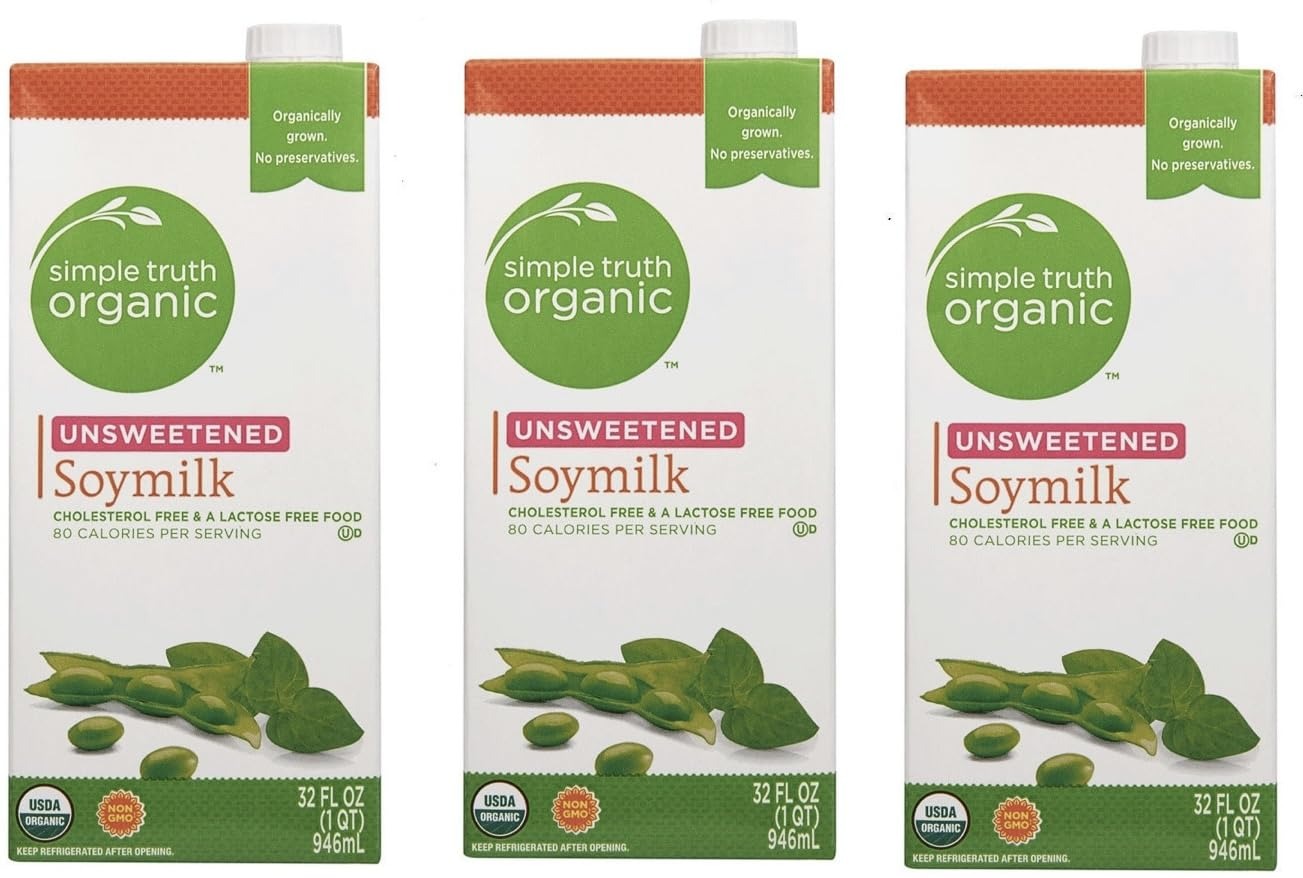
Item Name: Simple Truth - Organic Unsweetened Soy Milk - 3 Pack. Plus GTF Sticker & Spearmint Gum Stick
Value: 96.0
Unit: Fl Oz

Price: 2.49